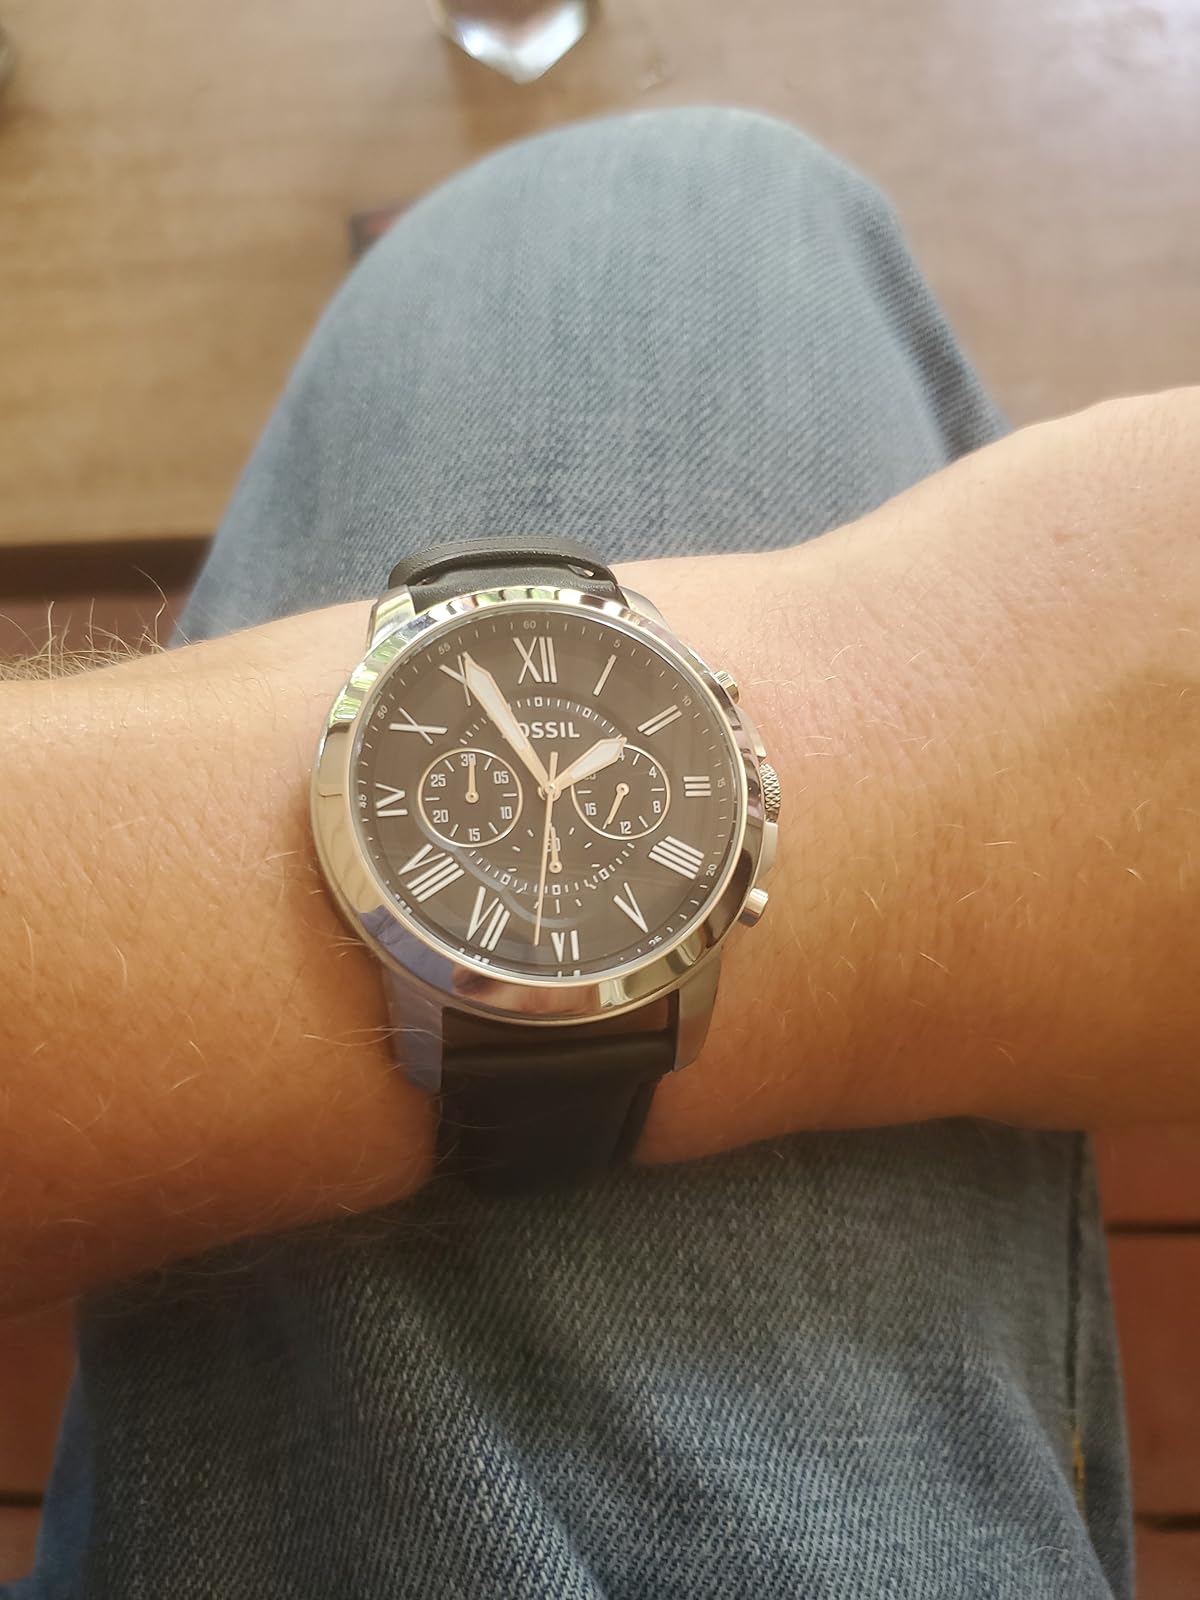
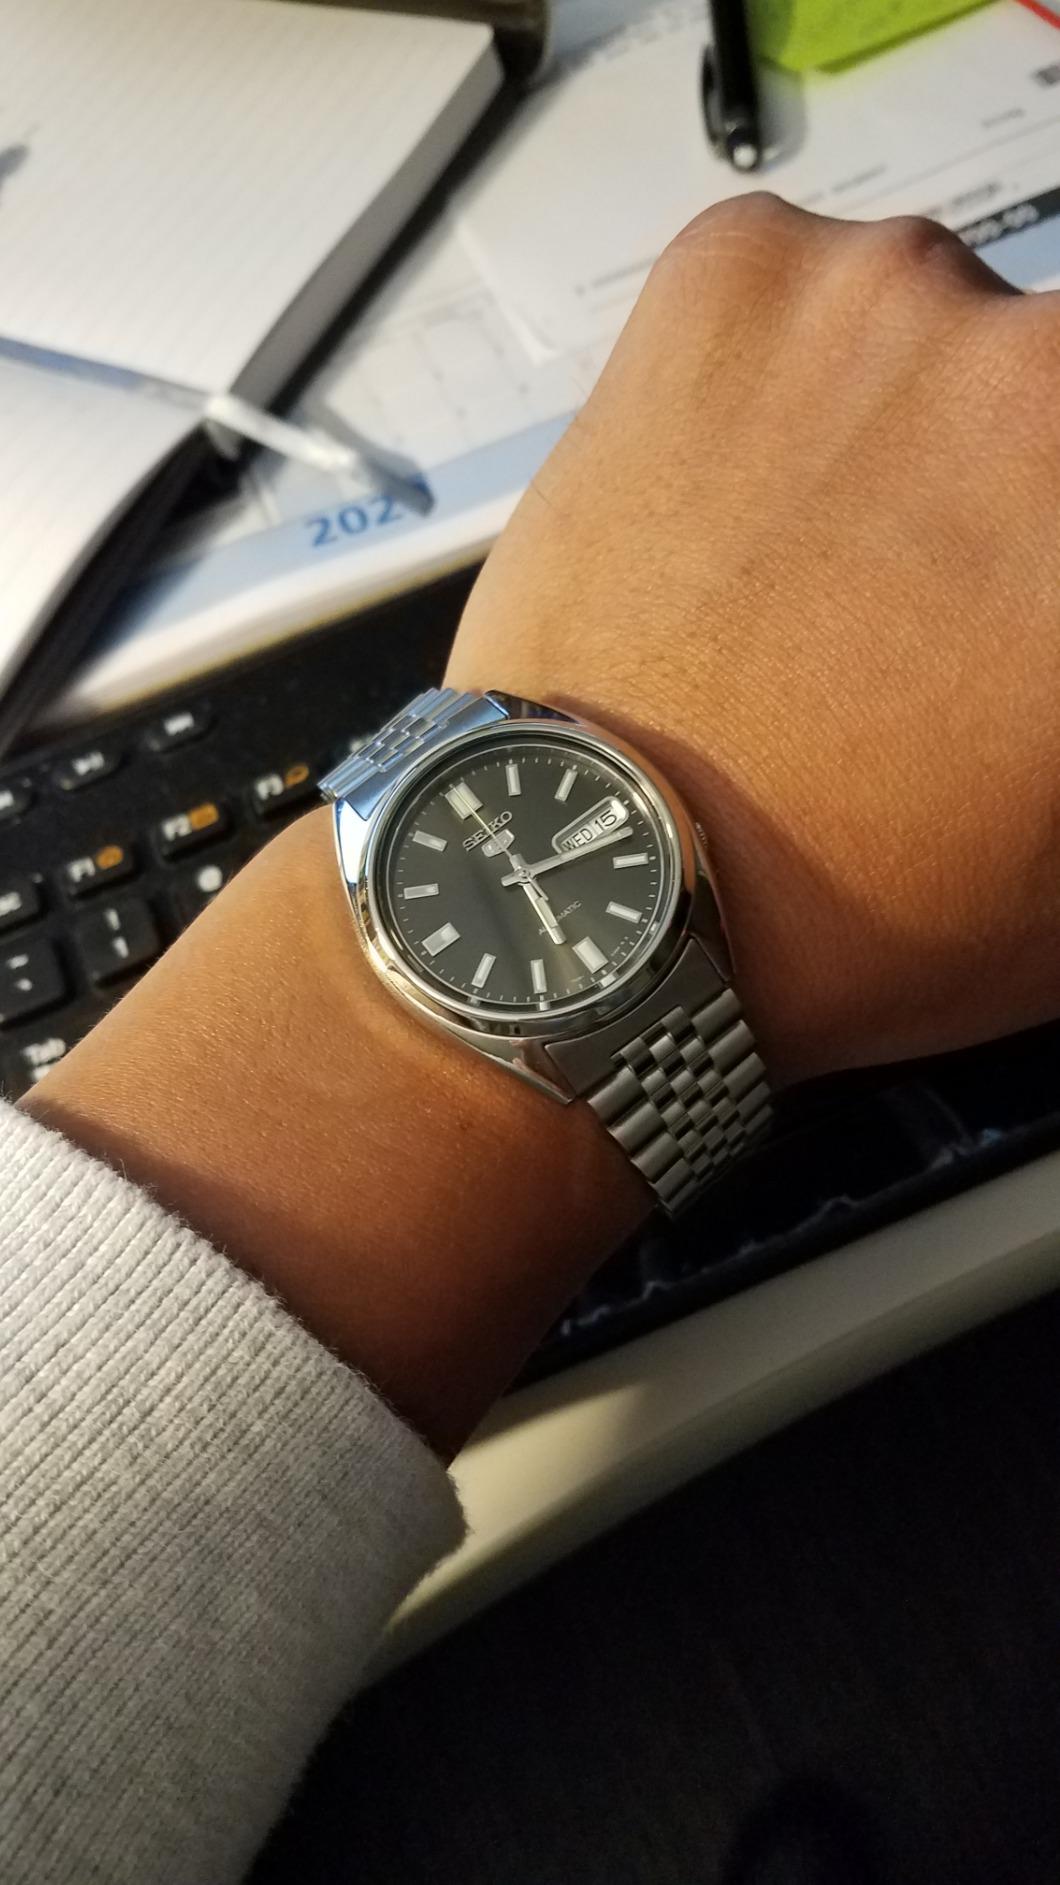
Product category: accessories_watch
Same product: no